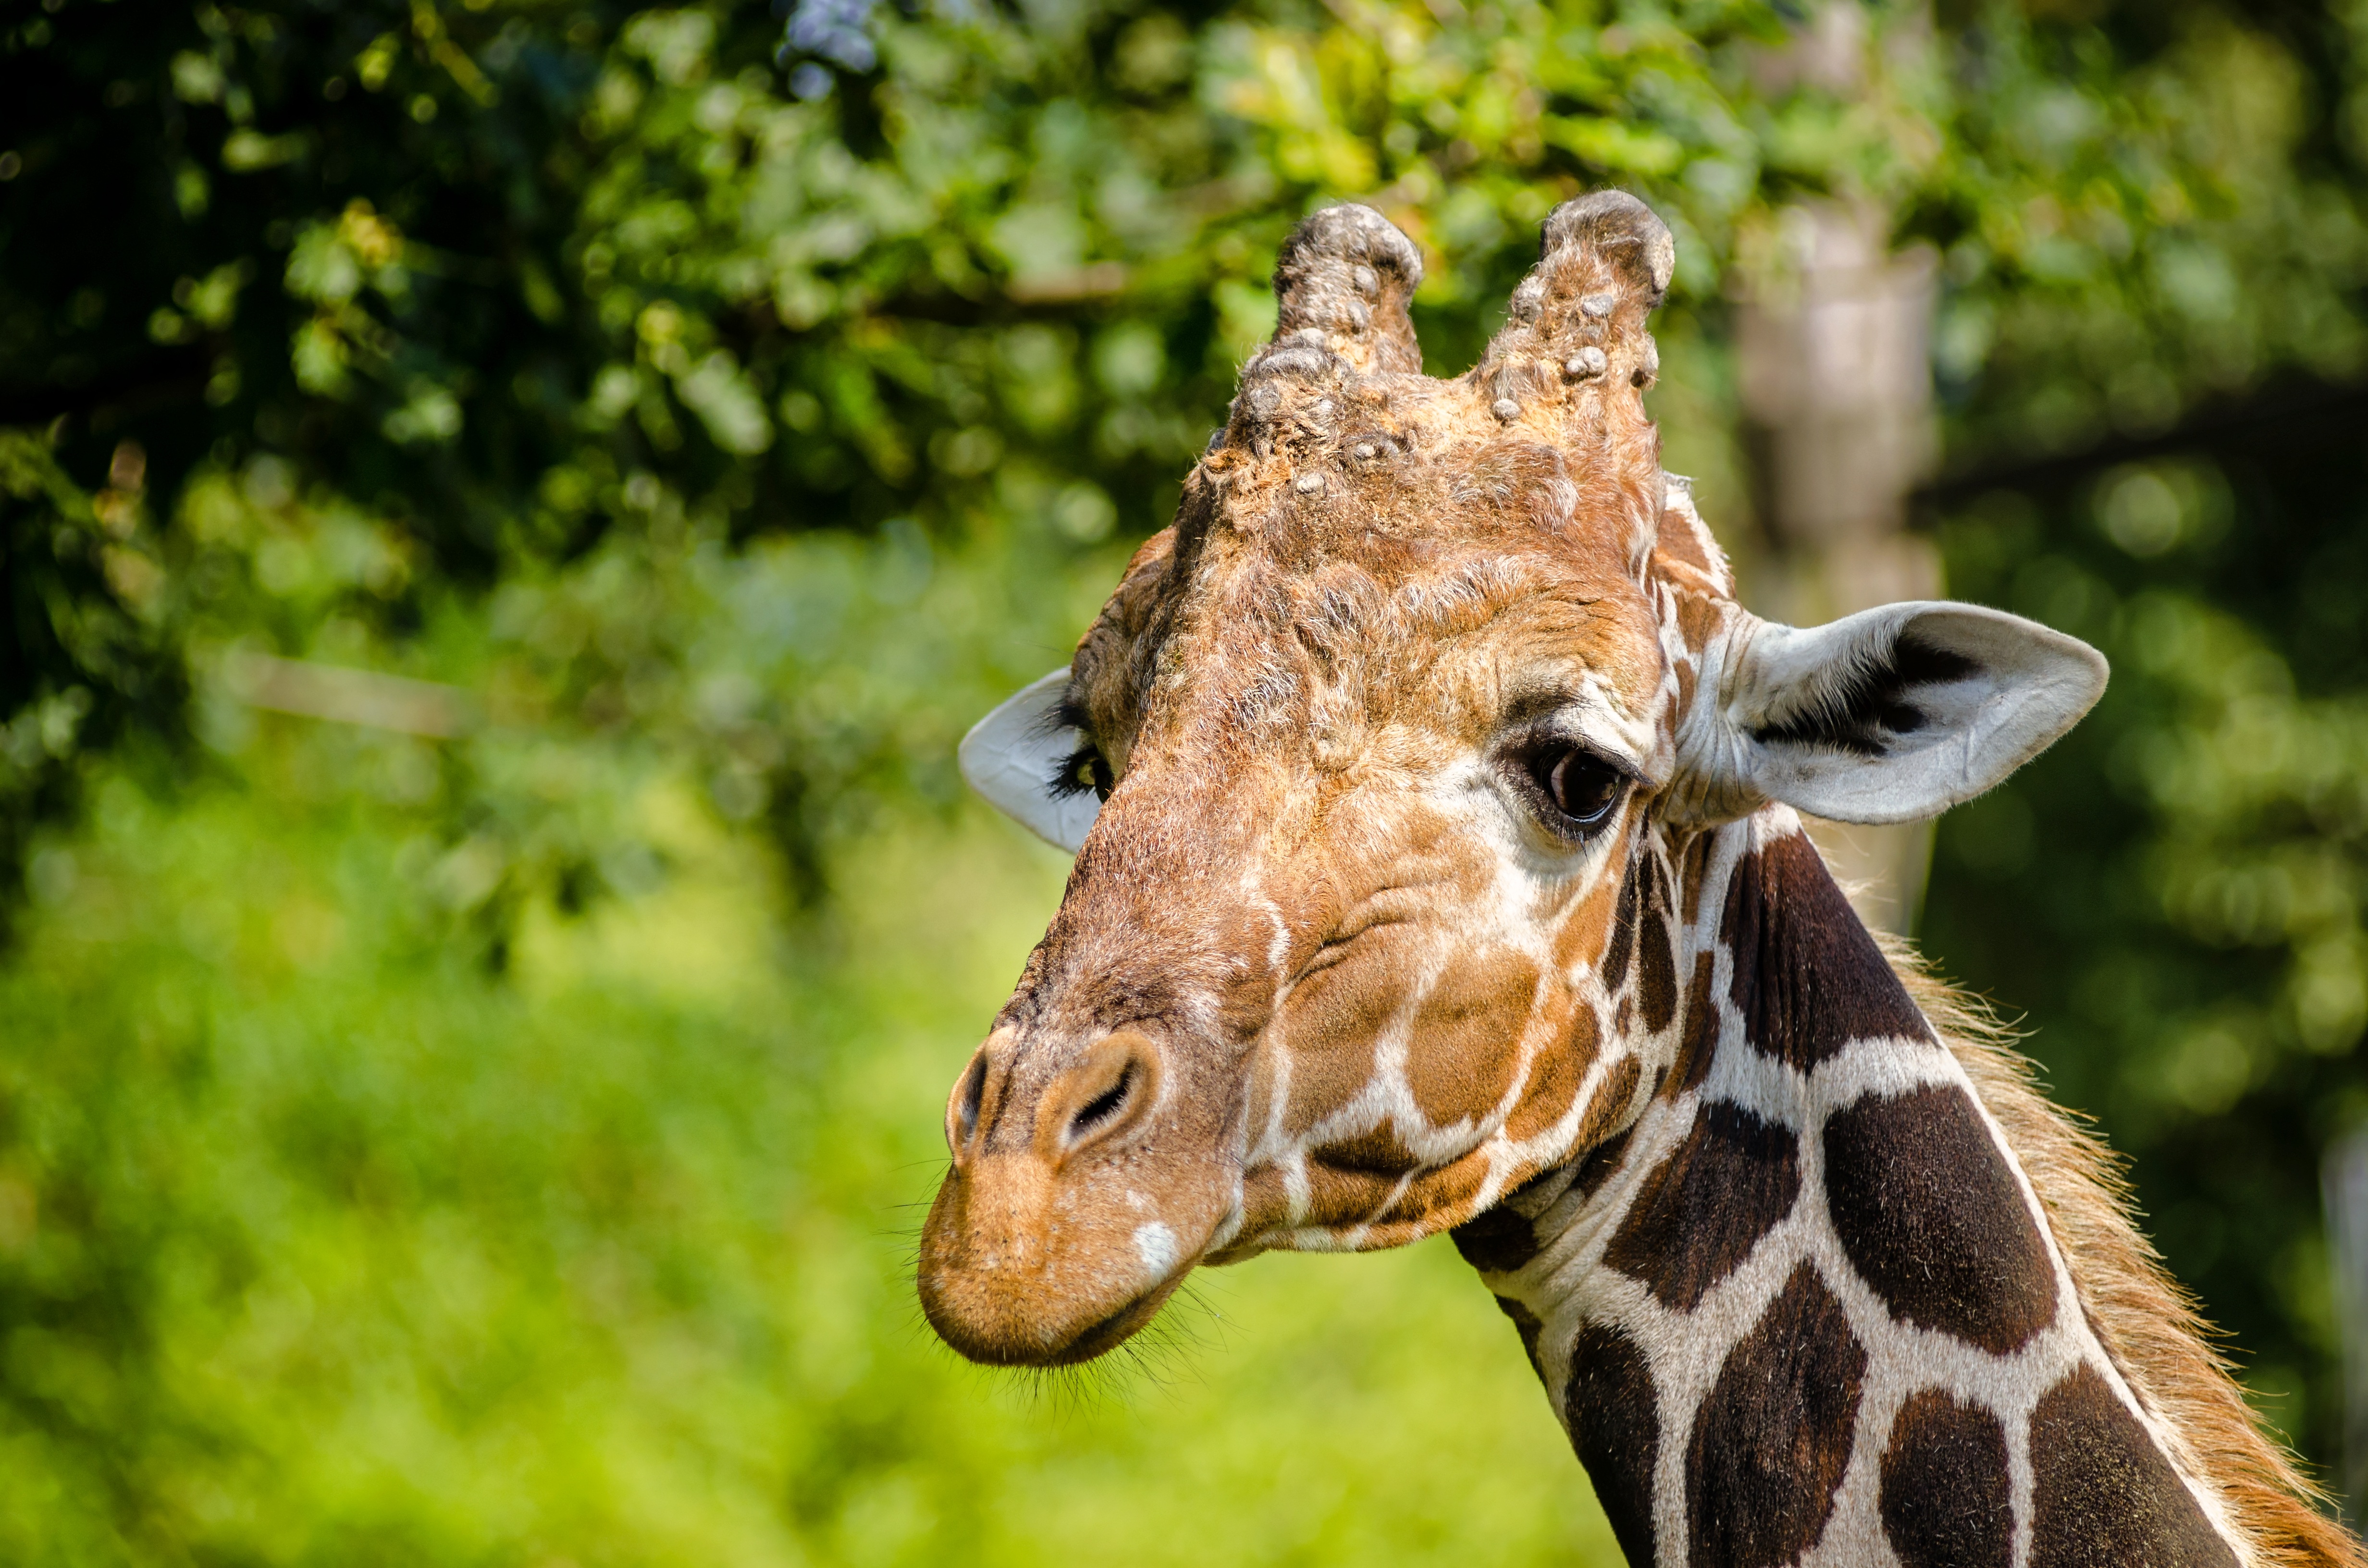
nature, grass, animal, wildlife, wild, zoo, mammal, fauna, giraffe, vertebrate, safari, zoo animals, wild animals, giraffidae, jungle animals